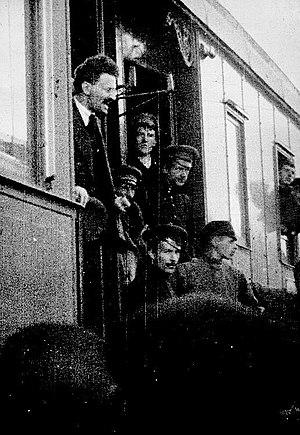
Léon Trotski, de son vrai nom Lev Davidovitch Bronstein, né le 26 octobre 1879 à Ianovka et mort assassiné le 21 août 1940 à Mexico, est un révolutionnaire communiste et homme politique russo-soviétique.
Le trotskisme est une philosophie politique de type marxiste se réclamant de Léon Trotski, de ses écrits, de son action et de ses idées. L'expression est d'abord apparue chez les staliniens, pour laisser entendre que les idées défendues par Trotski, dans les années 1920 seraient opposées à celles de Lénine. Après 1924, l'idéologie trotskiste se distingue surtout par son opposition à la vision stalinienne du communisme, en contestant le règne de la bureaucratie et en prônant la démocratie et la liberté de débat au sein du Parti communiste.